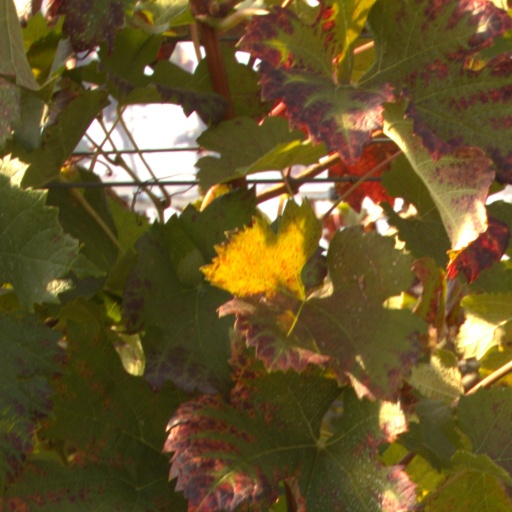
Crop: grape